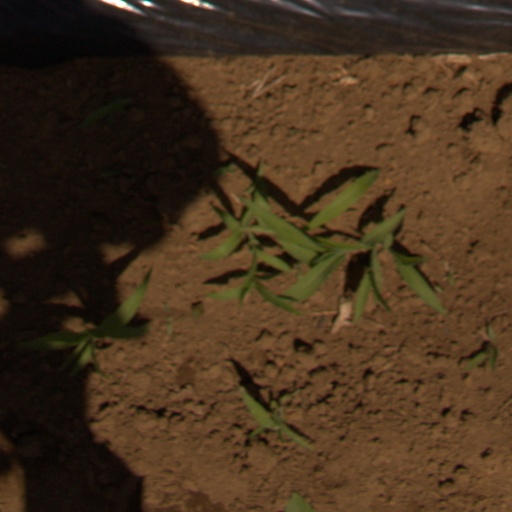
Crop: Jerusalem artichoke